Sambhaji I of Kolhapur

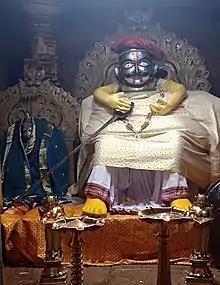
Idols of Sambhaji I of Kolhapur with Queen Jijabai

Sambhaji II or Sambhaji I of Kolhapur (1698 – 18 December 1760) was a Raja of Kolhapur from Bhonsle dynasty. He was a grandson of Shivaji and the second son of Chhatrapati Rajaram with his second wife, Rajasbai.